List of English rugby union stadiums by capacity

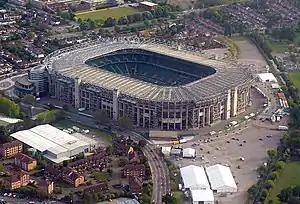
Twickenham Stadium

Twickenham Stadium is the national rugby union stadium of England, being the home ground of the England national team. Twickenham also hosts the Final of the Premiership Playoffs with the winner being crowned Champions. Additionally Twickenham hosts special one-off home games for some of the Premiership clubs, including Saracens, Harlequins and Bath.